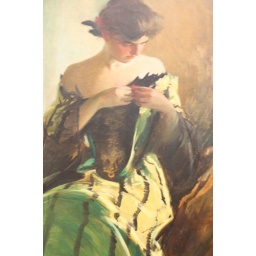
Women in green dress with red flower